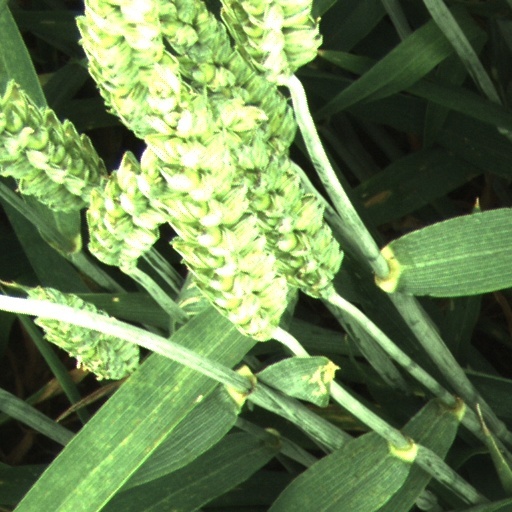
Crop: wheat